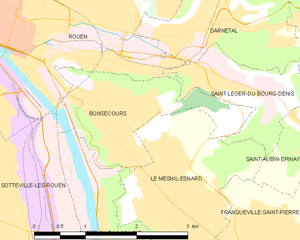
Carte des communes françaises Bonsecours
Bonsecours est une commune française située dans le département de la Seine-Maritime en région Normandie.